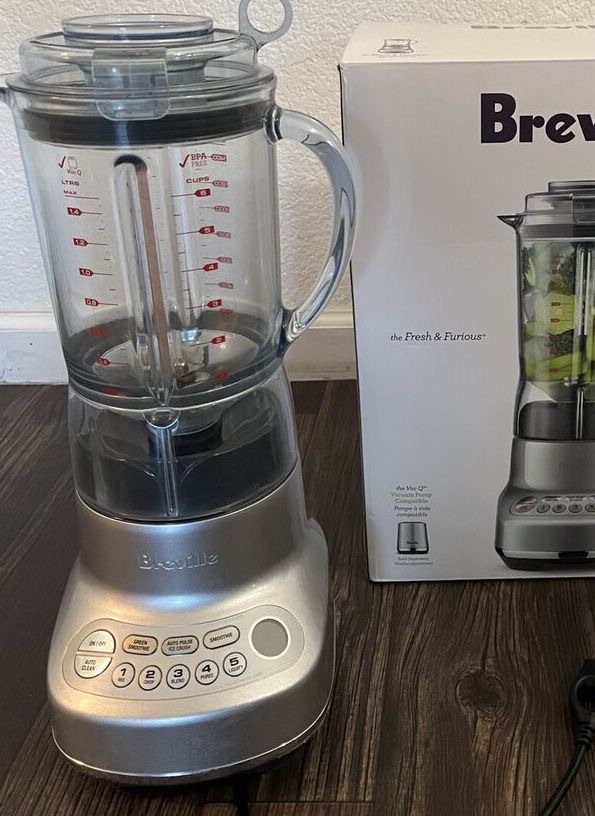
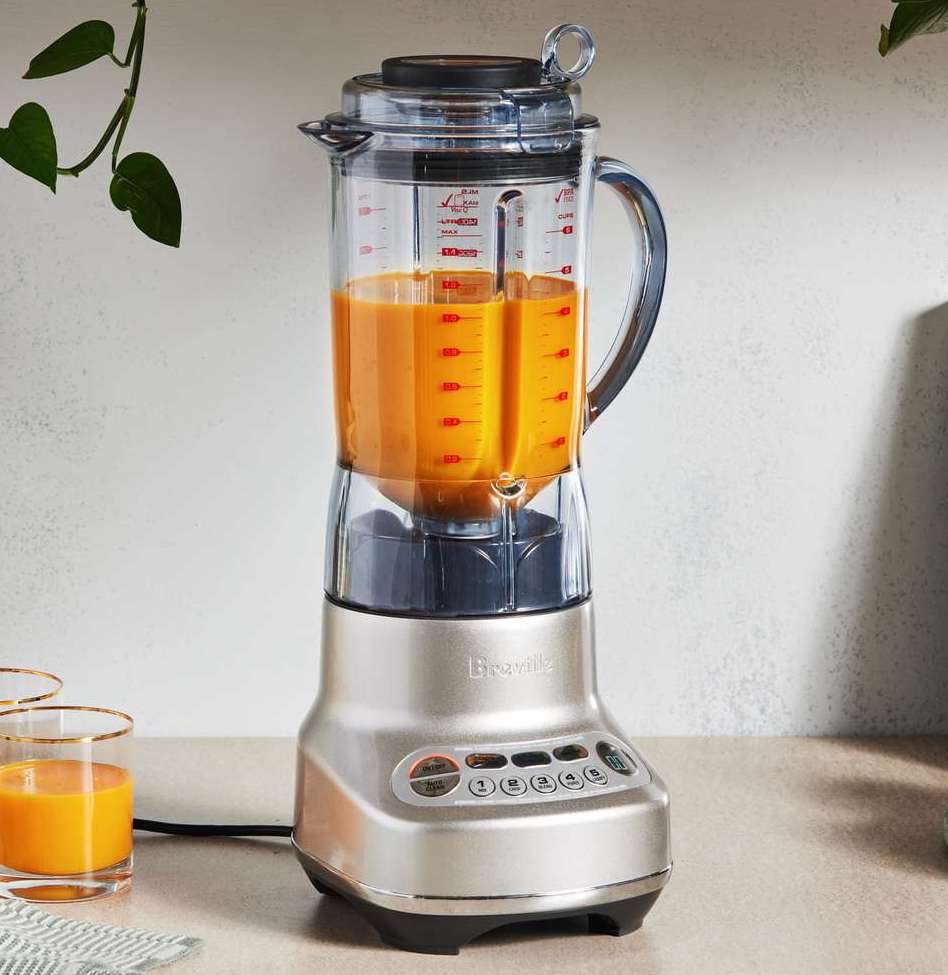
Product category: misc
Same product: yes